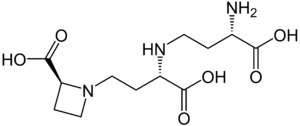
Ramaria botrytis, la Clavaire chou-fleur, est une espèce de champignons comestibles de la famille des Gomphaceae. C'est l'espèce type du genre Ramaria. La partie aérienne, pouvant mesurer 15 cm de diamètre et 20 cm de hauteur, ressemble à du corail. Son pied massif porte des branches denses, divisées au sommet en plusieurs petits rameaux, d'abord blanchâtres, mais devenant chamois ou bruns en vieillissant, avec des pointes roses à rougeâtres. La chair est épaisse et blanche. Les spores, jaunâtres, montrent des stries longitudinales caractéristiques. De forme elliptique, elles mesurent environ 13,8 sur 4,7 micromètres.
La nicotianamine est un inhibiteur de l'enzyme de conversion de l'angiotensine. C'est un chélateur ubiquitaire chez les plantes vasculaires qui dérive de trois molécules de S-adénosylméthionine sous l'action de la nicotianamine synthase.